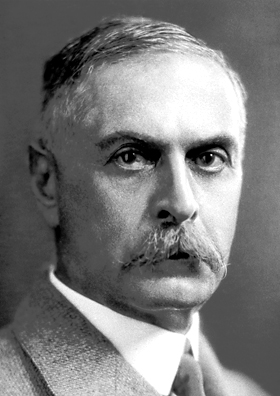
คาร์ล ลันท์ชไตเนอร์

|name = คาร์ล ลันท์ชไตเนอร์
|image = Karl Landsteiner nobel.jpg
|birth_place = บาเดินไบวีน จักรวรรดิออสเตรีย-ฮังการี
|death_place = นครนิวยอร์ก รัฐนิวยอร์ก สหรัฐ
|nationality = ออสเตรีย/อเมริกัน
|fields = การแพทย์, วิทยาไวรัส
|workplaces = มหาวิทยาลัยเวียนนามหาวิทยาลัยร็อกเกอะเฟลเลอร์|สถาบันร็อกเกอะเฟลเลอร์เพื่อการวิจัยทางการแพทย์
|alma_mater = มหาวิทยาลัยเวียนนา
|awards = Plainlist|
* รางวัลโนเบลสาขาสรีรวิทยาหรือการแพทย์ (ค.ศ. 1930)
* ภาคีสมาชิกราชสมาคมแห่งลอนดอน(ค.ศ. 1941)
* รางวัลการวิจัยการแพทย์คลินิกแลสเกอร์-ดีเบกคี|รางวัลแลสเกอร์-ดีเบกคี(ค.ศ. 1946, หลังเสียชีวิต)
คาร์ล ลันท์ชไตเนอร์ (; 14 มิถุนายน ค.ศ. 1868 – 26 มิถุนายน ค.ศ. 1943) เป็นแพทย์ชาวออสเตรีย/ชาวอเมริกัน|อเมริกัน เกิดที่เมืองบาเดินไบวีน จักรวรรดิออสเตรีย-ฮังการี (ใกล้กรุงเวียนนา ประเทศออสเตรียในปัจจุบัน) เป็นบุตรของเลโอพ็อลท์และฟันนี (นามสกุลเดิม เฮ็ส) ลันท์ชไตเนอร์ Karl Landsteiner| Encyclopedia.com เรียนจบด้านการแพทย์จากมหาวิทยาลัยเวียนนา ระหว่างปี ค.ศ. 1891–1893 ลันท์ชไตเนอร์เรียนวิชาเคมีที่เมืองเวือทซ์บวร์ค, มิวนิก และซือริช เมื่อกลับมาที่เวียนนา ลันท์ชไตเนอร์ทำงานเป็นผู้ช่วยนักวิทยาแบคทีเรีย อันโทน ไวค์เซิลเบาม์ ที่มหาวิทยาลัยเวียนนา ในปี ค.ศ. 1901 ลันท์ชไตเนอร์ประสบความสำเร็จในการจำแนกหมู่โลหิต A, B และ O และพบว่าการถ่ายเลือดให้กับผู้ที่มีหมู่เลือดเดียวกันไม่ทำให้เซลล์เม็ดเลือดถูกทำลาย จากการค้นพบดังกล่าวทำให้ในปี ค.ศ. 1907 รูเบน ออตเตนเบิร์ก นายแพทย์ชาวอเมริกันประสบความสำเร็จในการถ่ายเลือดเป็นครั้งแรก Karl Landsteiner discovered the four blood groups - Healio
ต่อมาลันท์ชไตเนอร์ทำงานที่โรงพยาบาลวิลเฮ็ลมีเนินชปีทาล (Wilhelminenspital) ในปี ค.ศ. 1909 ลันท์ชไตเนอร์และเพื่อนร่วมงาน แอร์วีน พ็อพเพอร์ ค้นพบโปลิโอไวรัสซึ่งก่อให้เกิดโรคโปลิโอ หลังสงครามโลกครั้งที่หนึ่ง ลันท์ชไตเนอร์พบว่างานในออสเตรียหายากขึ้น จึงย้ายไปที่ประเทศเนเธอร์แลนด์ Karl Landsteiner - Biographical - Nobelprize.org ต่อมาในปี ค.ศ. 1922 ลันท์ชไตเนอร์ได้รับเชิญให้มาทำงานที่มหาวิทยาลัยร็อกเกอะเฟลเลอร์|สถาบันร็อกเกอะเฟลเลอร์เพื่อการวิจัยทางการแพทย์ในสหรัฐ ในปี ค.ศ. 1930 ลันท์ชไตเนอร์ได้รับรางวัลโนเบลสาขาสรีรวิทยาหรือการแพทย์จากการบุกเบิกการศึกษาเกี่ยวกับหมู่โลหิต The Nobel Prize in Physiology or Medicine 1930 ต่อมาในปี ค.ศ. 1940 ลันท์ชไตเนอร์และเพื่อนร่วมงาน อเล็กซานเดอร์ เอส. ไวเนอร์ และฟิลิป เลวีน ค้นพบระบบหมู่โลหิตอาร์เอช|อาร์เอชแฟกเตอร์
ด้านชีวิตส่วนตัว ลันท์ชไตเนอร์แต่งงานกับเลโอพ็อลดีเนอ เฮเลเนอ วลัสโทในปี ค.ศ. 1916 มีบุตรด้วยกัน 1 คน Karl Landsteiner - Whonamedit ลันท์ชไตเนอร์เสียชีวิตด้วยโรคกล้ามเนื้อหัวใจตายเหตุขาดเลือดในปี ค.ศ. 1943 Karl Landsteiner - Famous Scientists ในปี ค.ศ. 2016 กูเกิล ดูเดิลฉลองวันเกิดครบรอบ 148 ปีให้แก่เขา
== อ้างอิง ==
== แหล่งข้อมูลอื่น ==
*
* Karl Landsteiner - National Academy of Sciences
หมวดหมู่:บุคคลจากรัฐนีเดอร์เอิสเตอร์ไรช์
หมวดหมู่:แพทย์ชาวอเมริกัน
หมวดหมู่:นักวิทยาศาสตร์ชาวอเมริกัน
หมวดหมู่:ชาวอเมริกันเชื้อสายยิว
หมวดหมู่:ผู้ได้รับรางวัลโนเบลสาขาสรีรวิทยาหรือการแพทย์
หมวดหมู่:ชาวออสเตรีย-ฮังการีผู้ได้รับรางวัลโนเบล
หมวดหมู่:ชาวออสเตรียผู้ได้รับรางวัลโนเบล
หมวดหมู่:ภาคีสมาชิกราชสมาคมแห่งลอนดอน
หมวดหมู่:เสียชีวิตจากภาวะกล้ามเนื้อหัวใจขาดเลือด
หมวดหมู่:พยาธิแพทย์ชาวอเมริกัน
หมวดหมู่:ศิษย์เก่าจากมหาวิทยาลัยเวียนนา
หมวดหมู่:บุคคลจากมหาวิทยาลัยเวียนนา